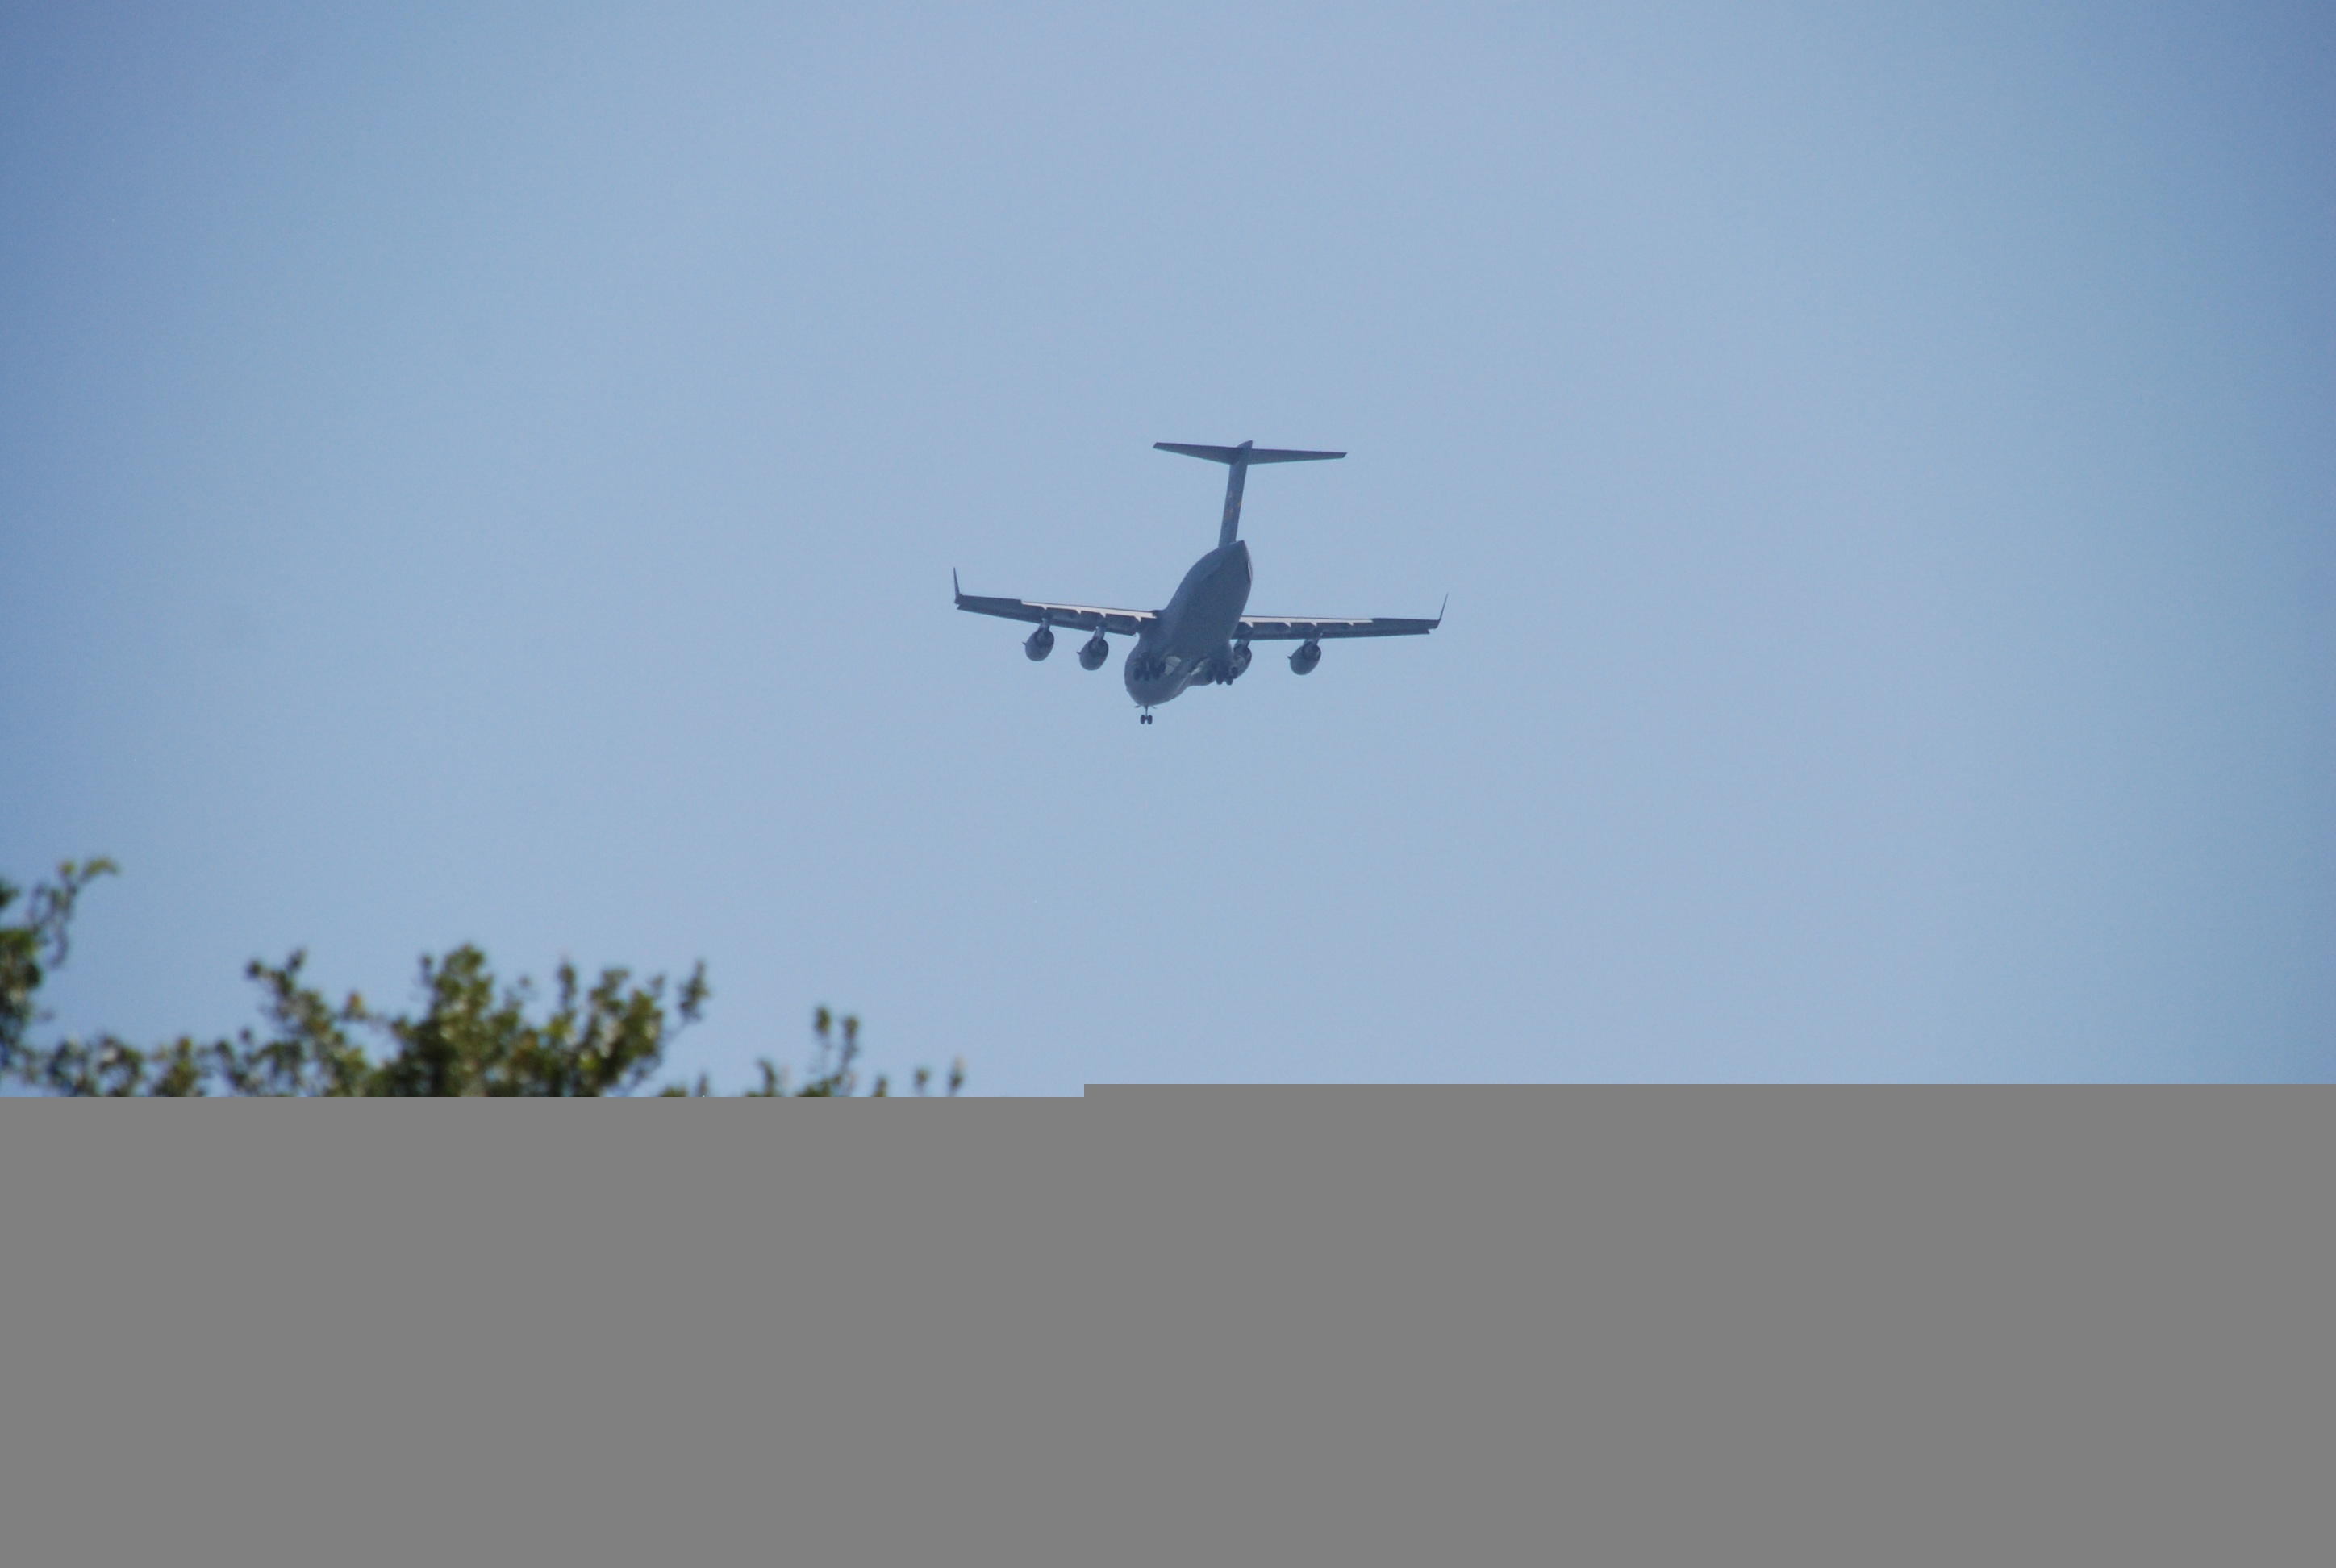
sky, flying, airplane, plane, aircraft, jet, vehicle, aviation, flight, helicopter, propeller, c17, rotorcraft